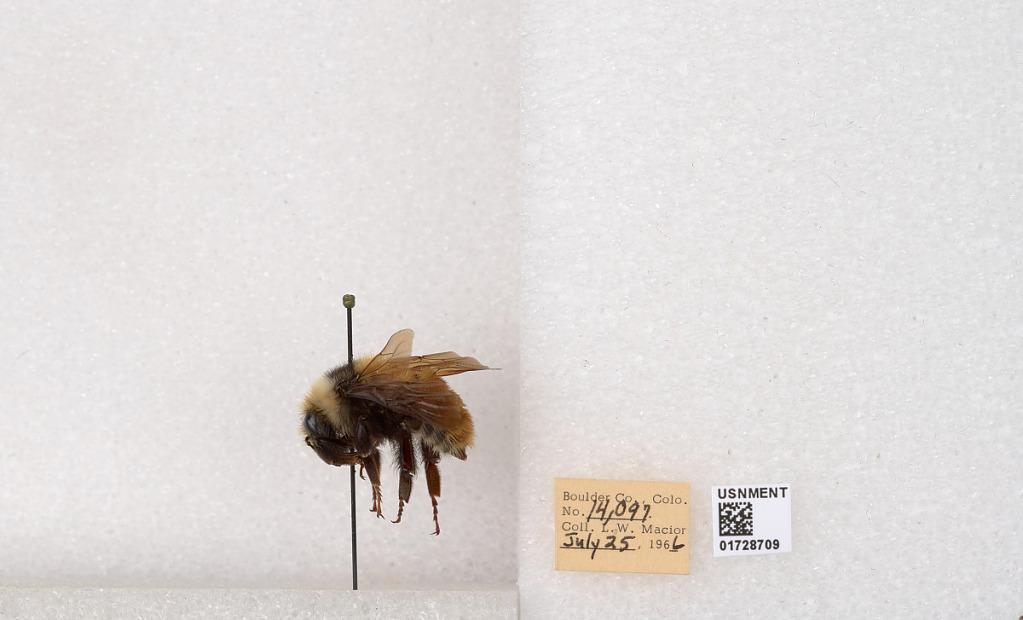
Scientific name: Bombus appositus Cresson
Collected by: L. Macior
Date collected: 1966-7-25
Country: United States
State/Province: Colorado
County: Boulder
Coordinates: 40.0925, -105.358